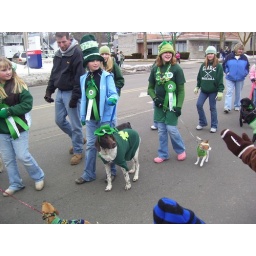
animals look good in green to!